Question: Please indicate a possible affordance area of the bowl that can be used for containing
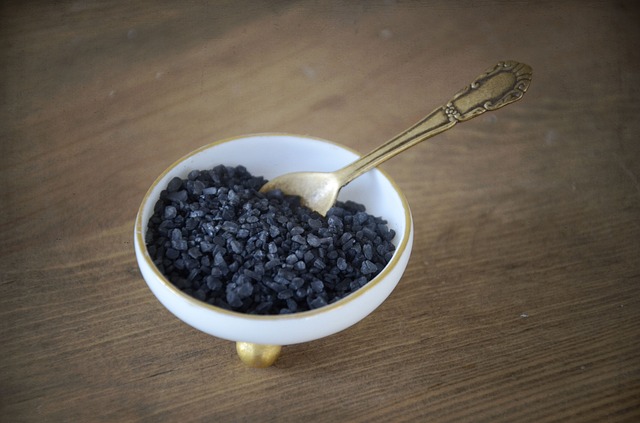
Answer: [126, 136.5, 424, 349.5]